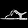
Label: Sandal